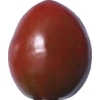
Label: tomato_cherry_maroon